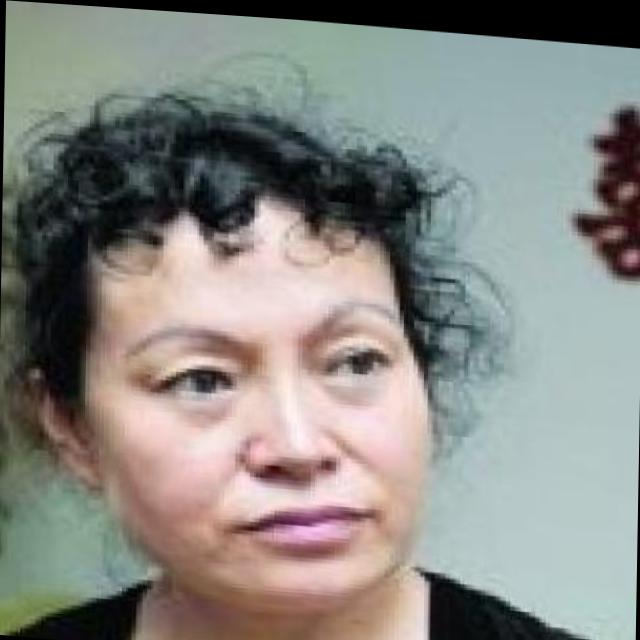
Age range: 45-64